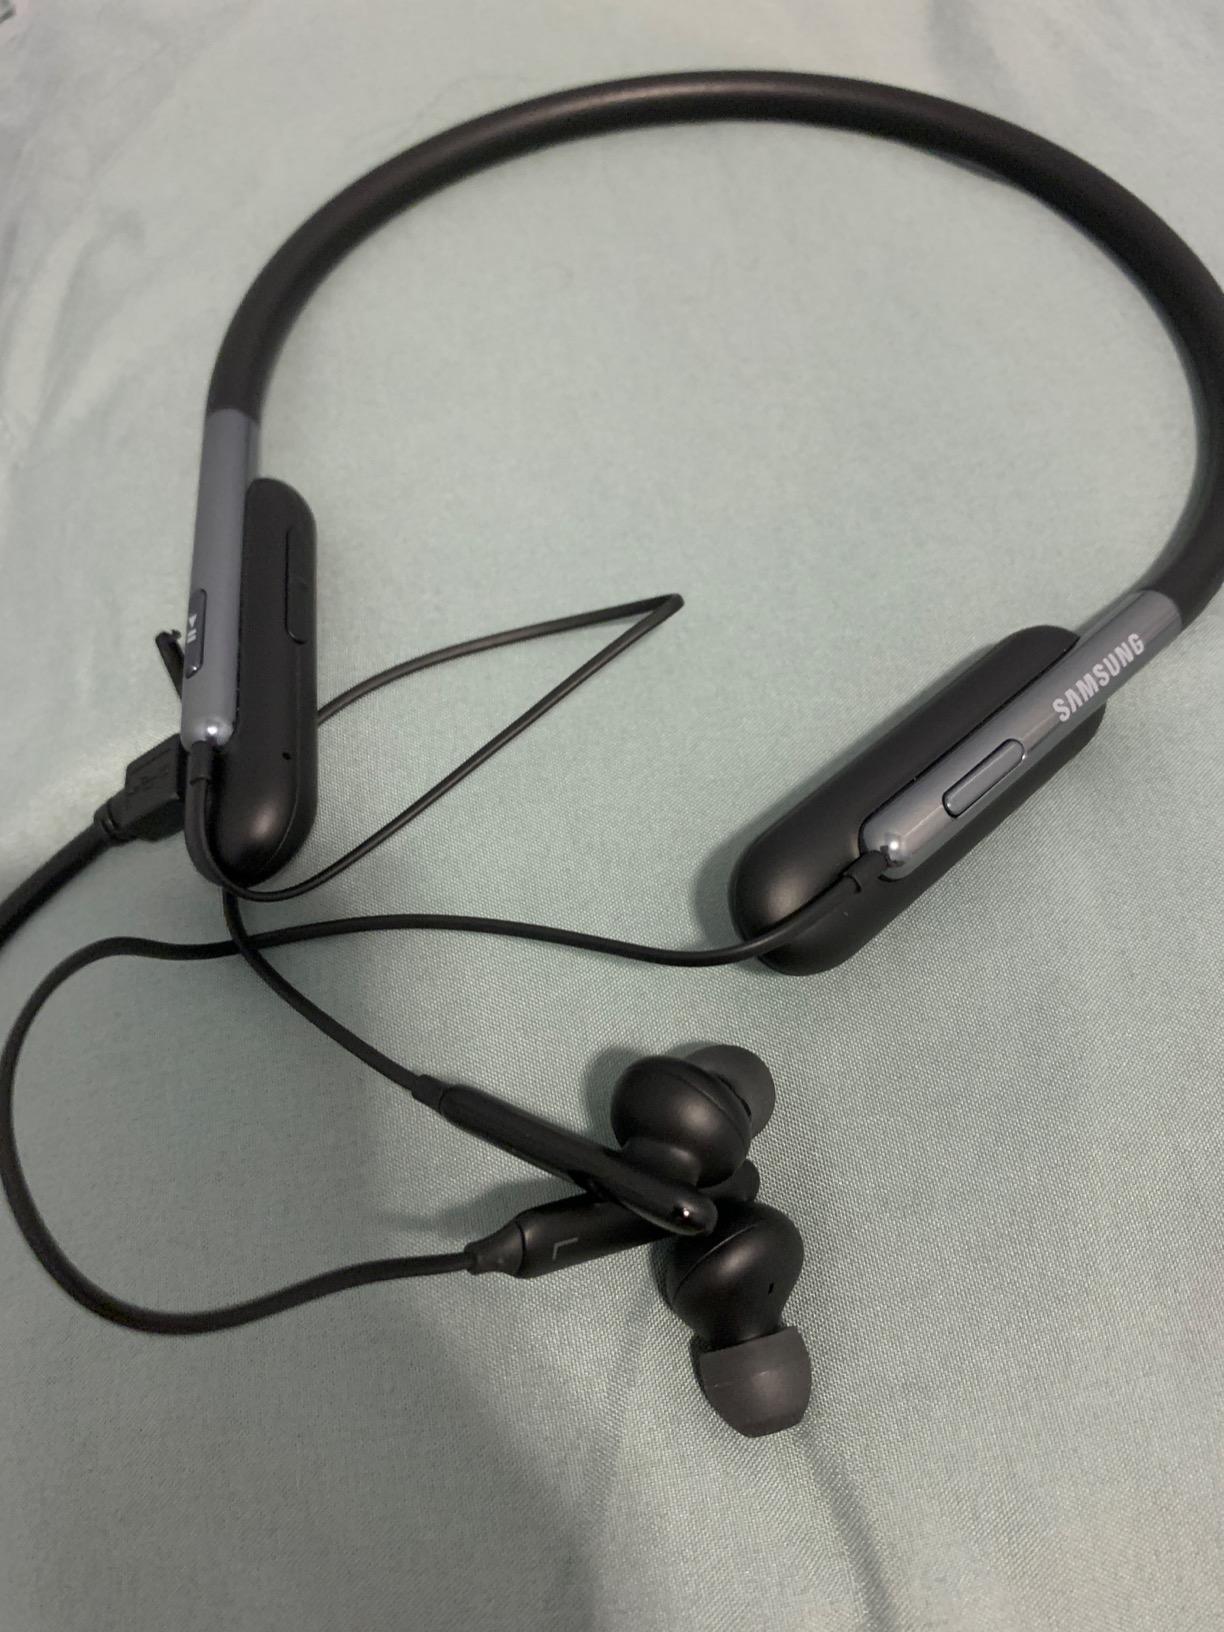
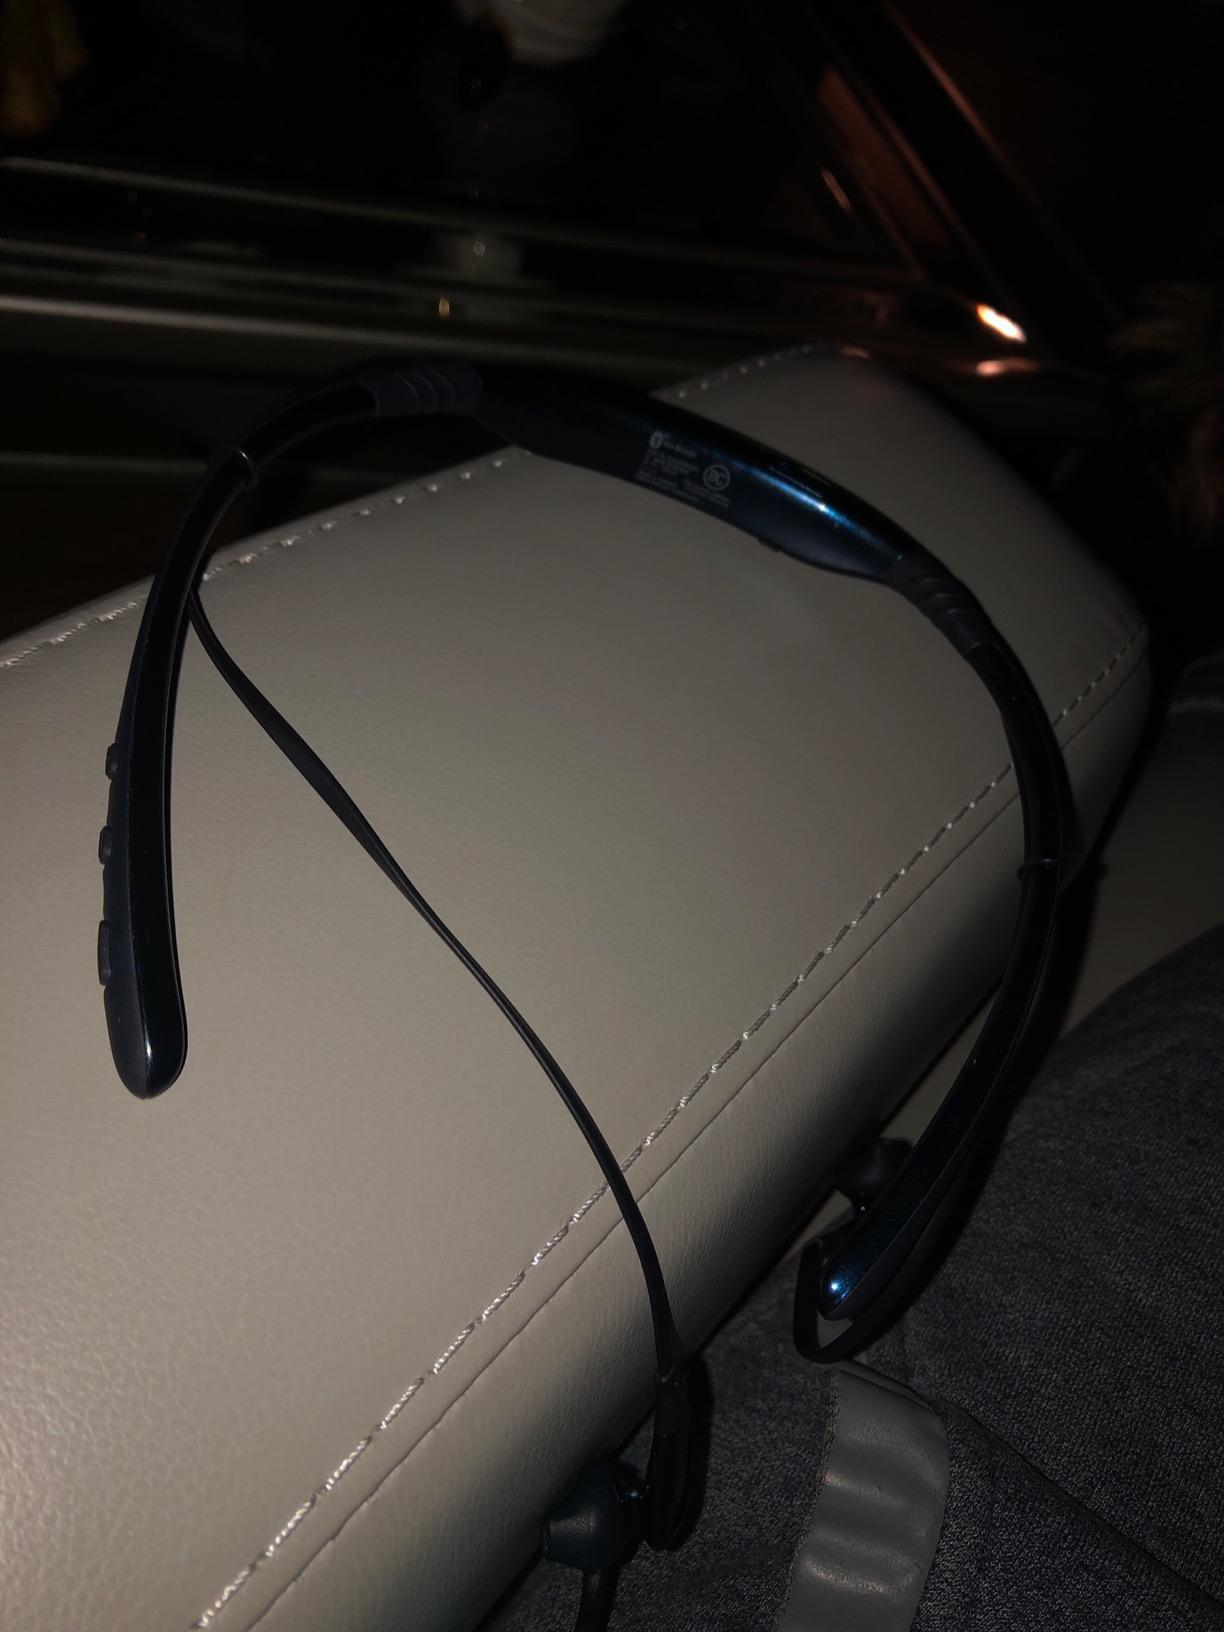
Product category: headphones
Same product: no